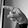
ASL letter: P